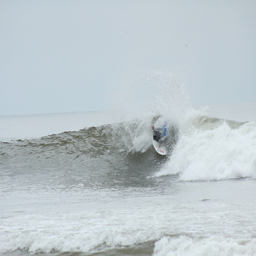
there is a surfer that can be seen getting caught in the water
Someone is surfing on a wave in the ocean.
A person riding a surfboard on a wave in the ocean.
A man who is about to fall off of his surfboard.
A surfer attempting to surf and getting swallowed by the wave.